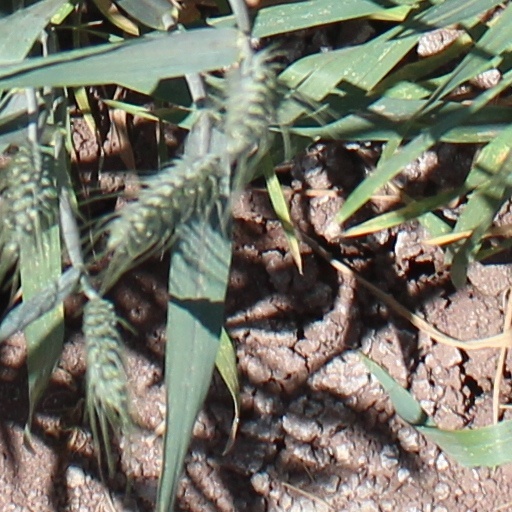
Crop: wheat